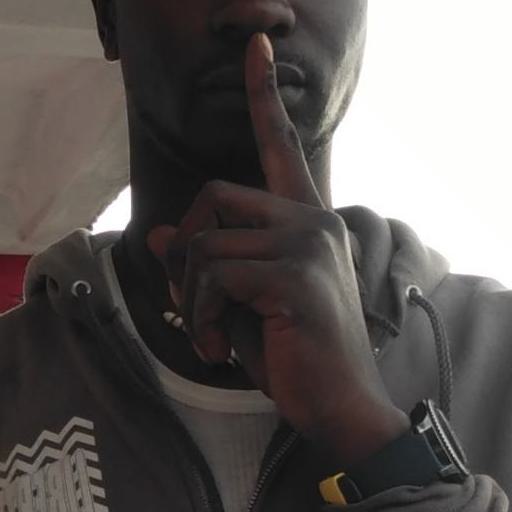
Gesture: mute